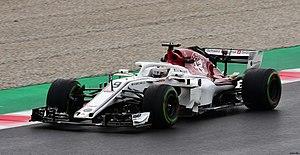
Marcus Ericsson, né le 2 septembre 1990 à Kumla, est un pilote automobile suédois.
La Sauber C37 est la monoplace de Formule 1 engagée par Sauber dans le cadre du championnat du monde de Formule 1 2018. Elle est pilotée par le Suédois Marcus Ericsson et par le Monégasque Charles Leclerc qui remplace l'Allemand Pascal Wehrlein qui n'a pas été retenu par l'écurie bien qu'il ait marqué les cinq points de l'écurie en 2017. Les pilotes-essayeurs sont l'Italien Antonio Giovinazzi et la Colombienne Tatiana Calderón.